Pleasant Goat and Big Big Wolf

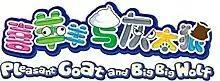

Pleasant Goat and Big Big Wolf is a Chinese animated anime-influenced television series created by animation director Leo Huang and produced by Creative Power Entertaining. The show is about a group of goats living on the Green Green Grassland and a clumsy wolf who wants to eat them.